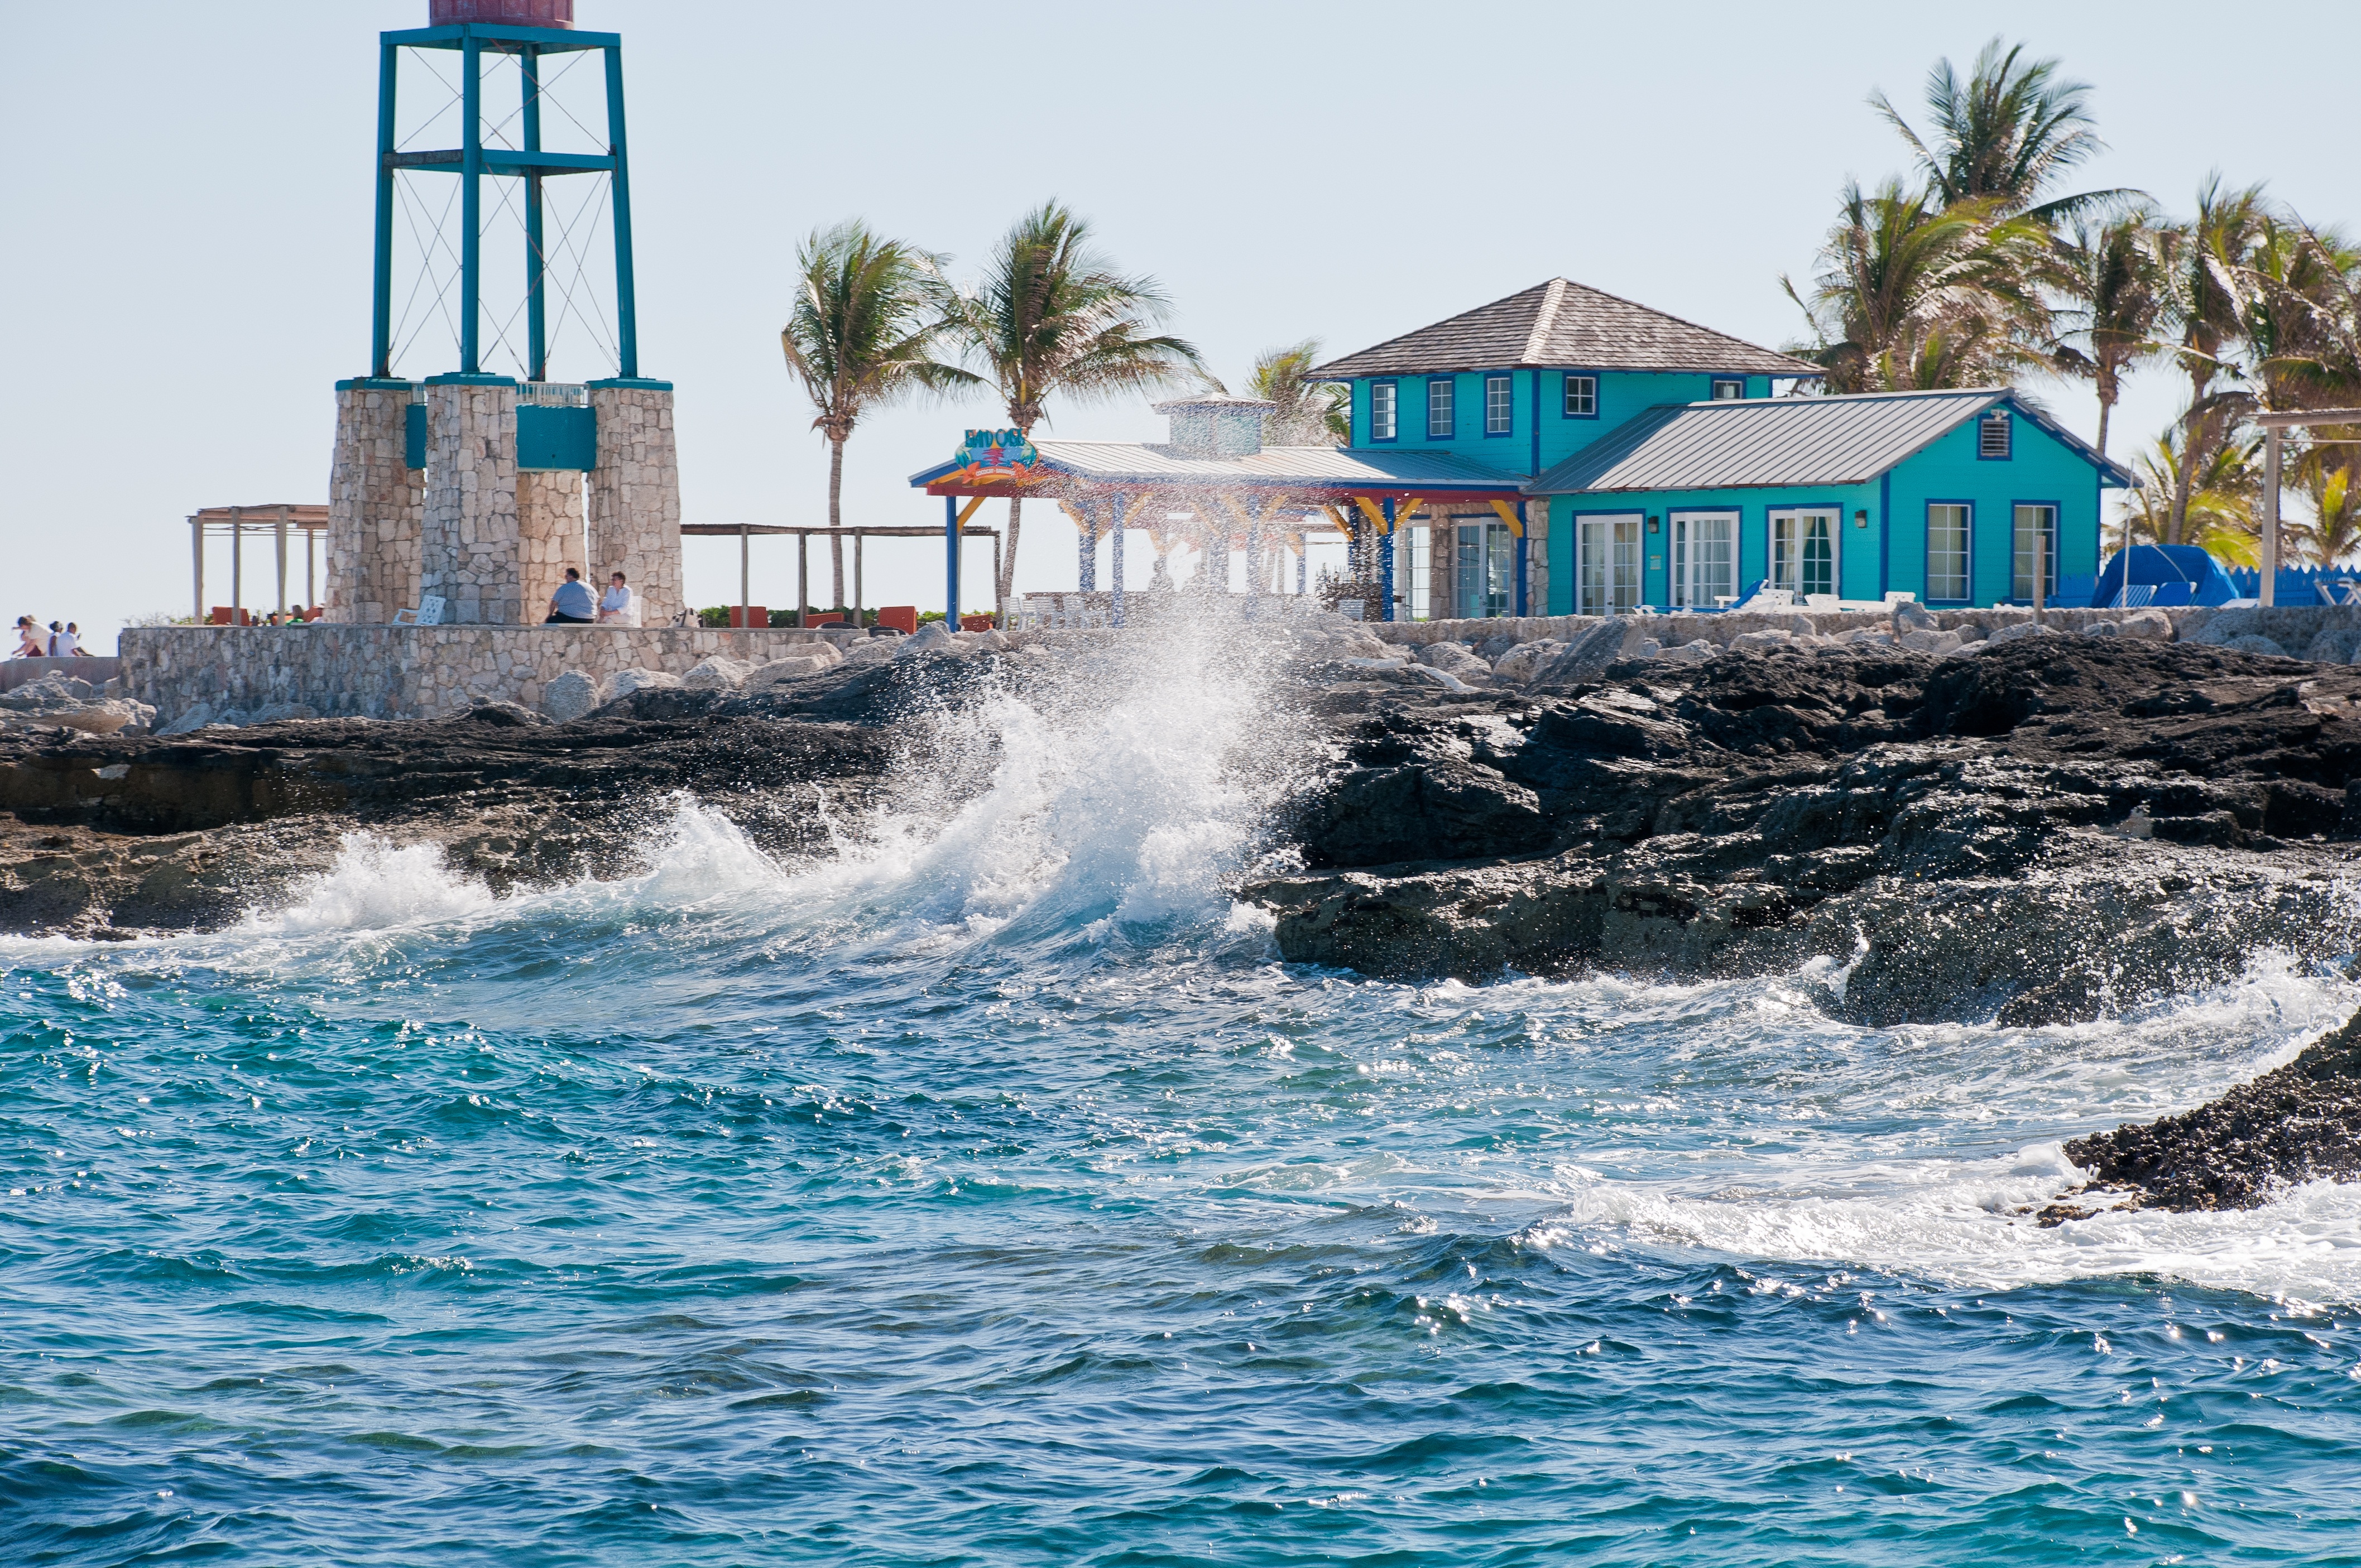
water, sea, ocean, wind wave, vacation, wave, water park, coast, marine mammal